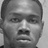
Emotion: neutral